Frank A. McLain

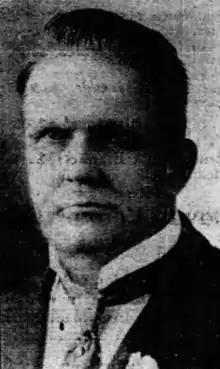

Frank Alexander McLain (January 29, 1852 – October 11, 1920) was an American politician and lawyer. He was a U.S. Representative from Mississippi from 1898 to 1909.